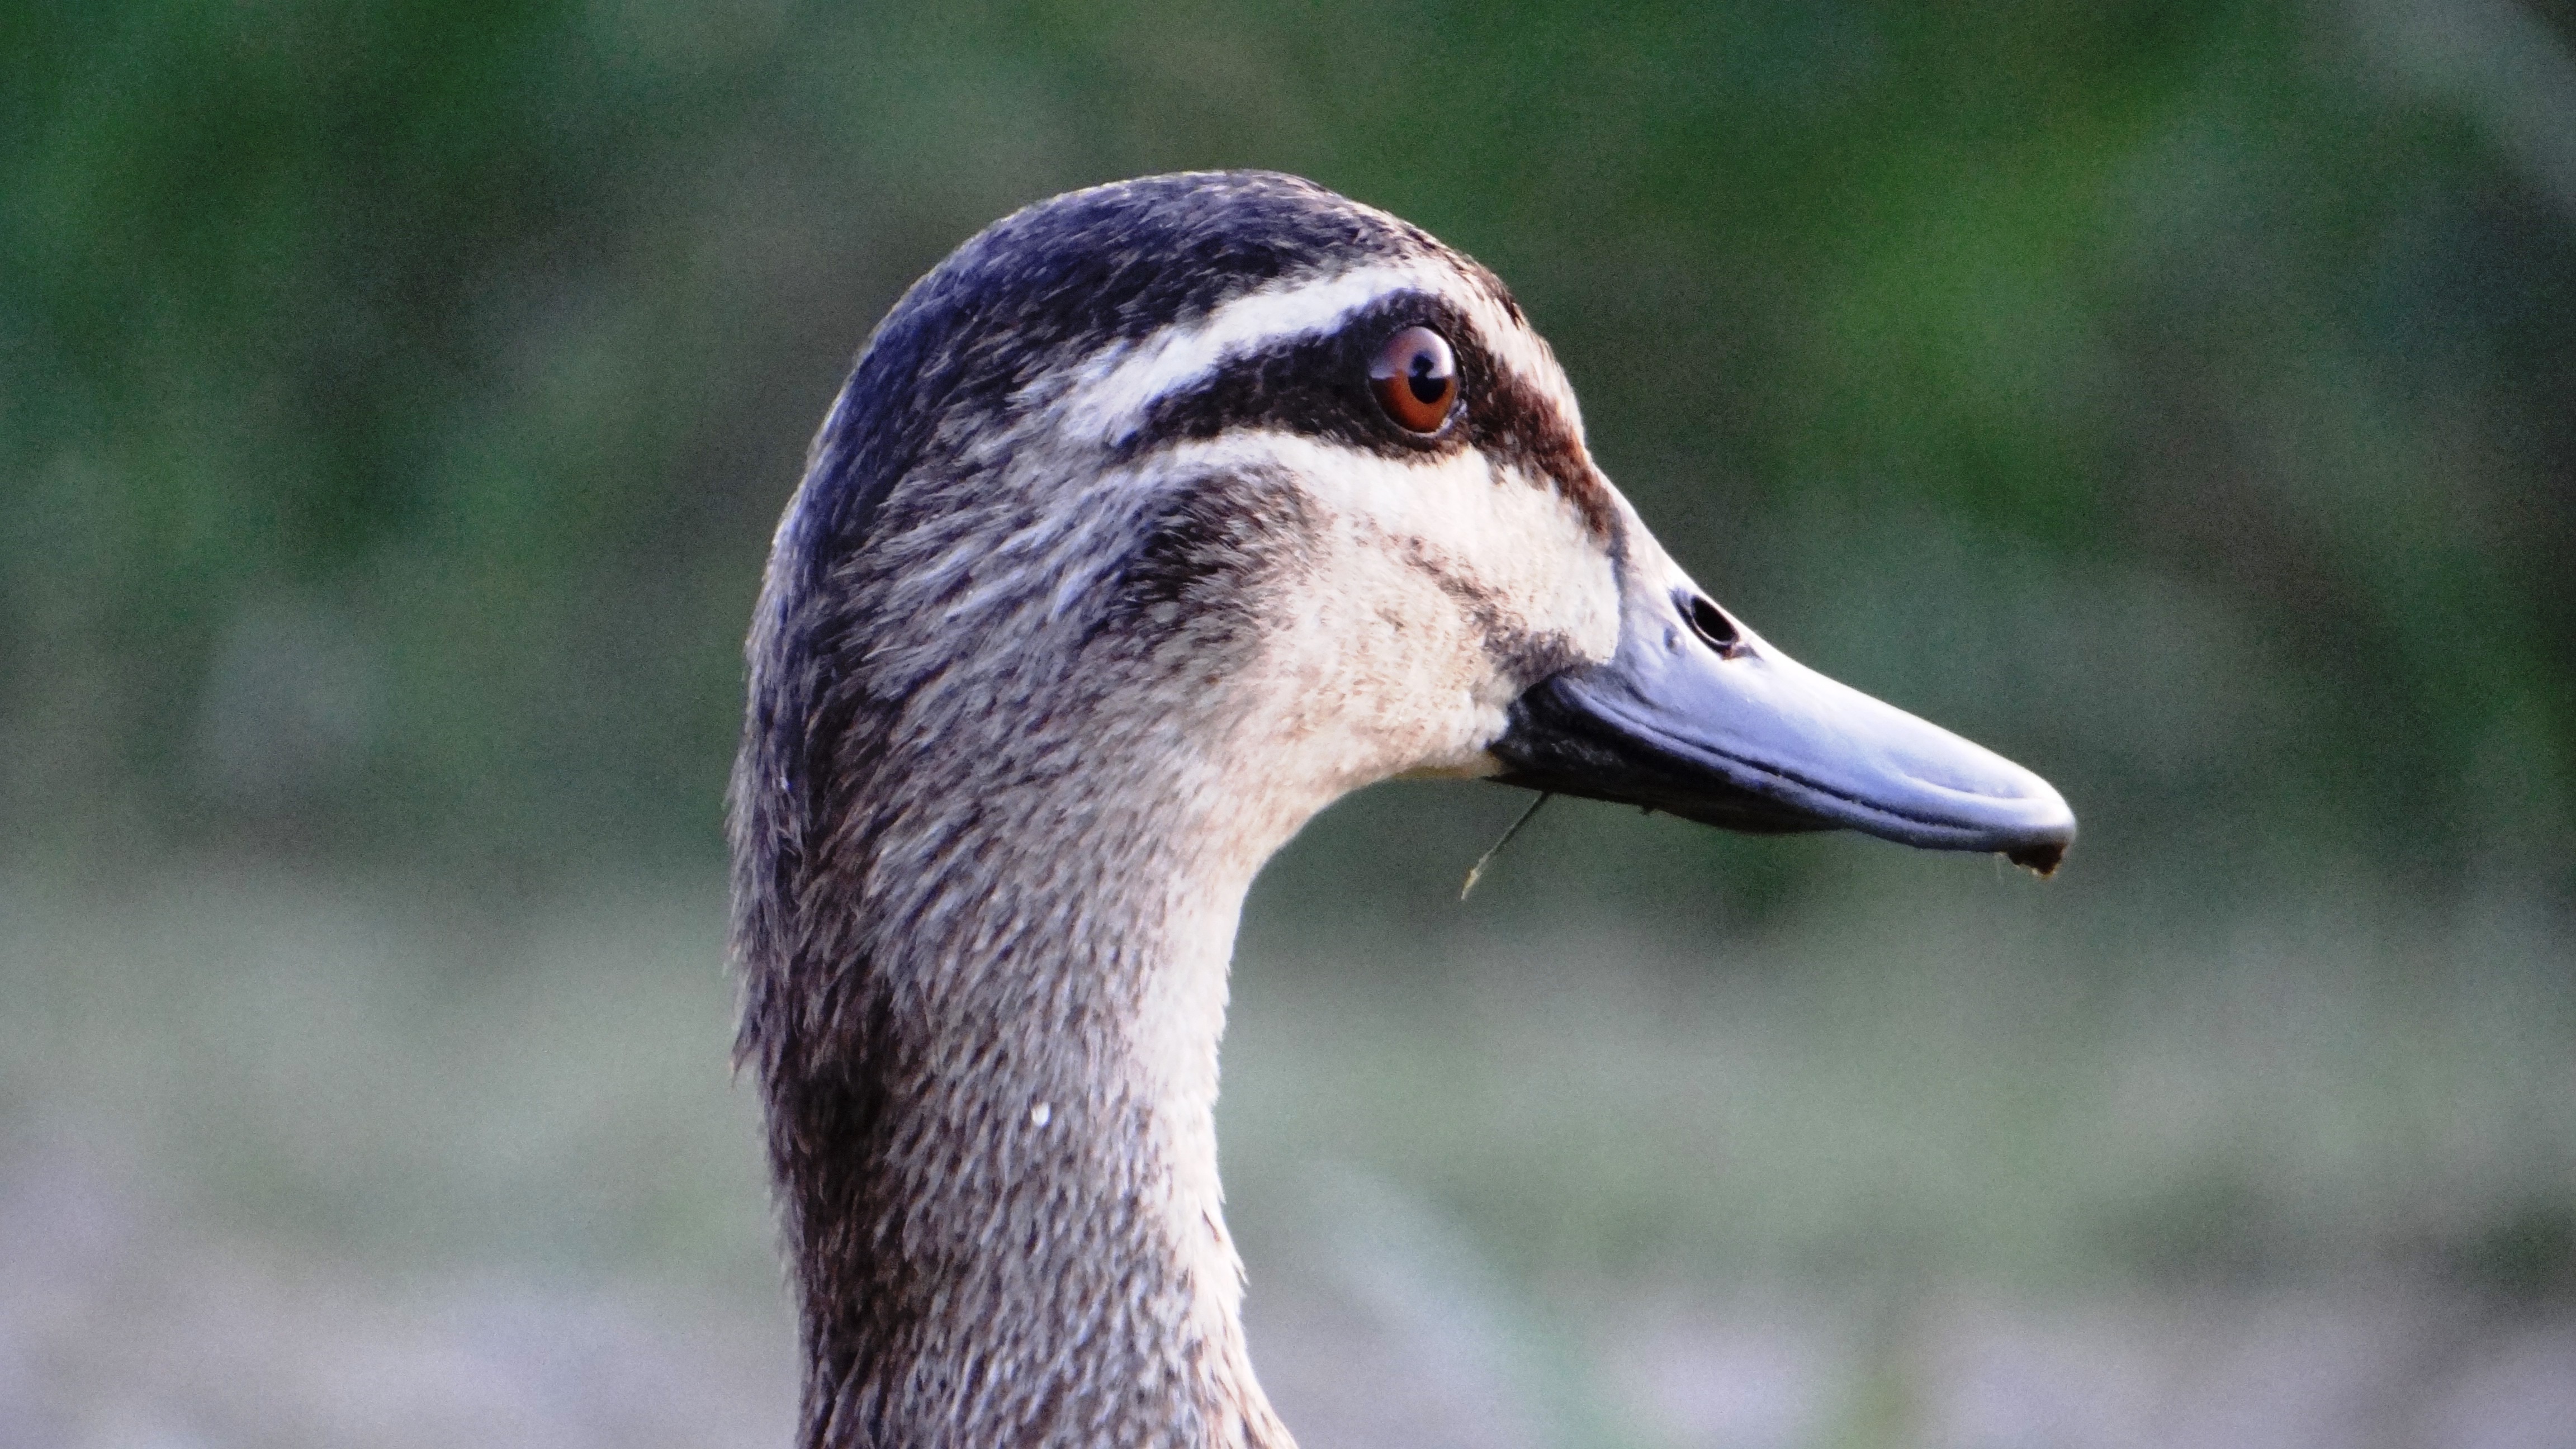
bird, wildlife, beak, fauna, swan, duck, head, goose, look, vertebrate, waterfowl, water bird, mallard, ducks geese and swans